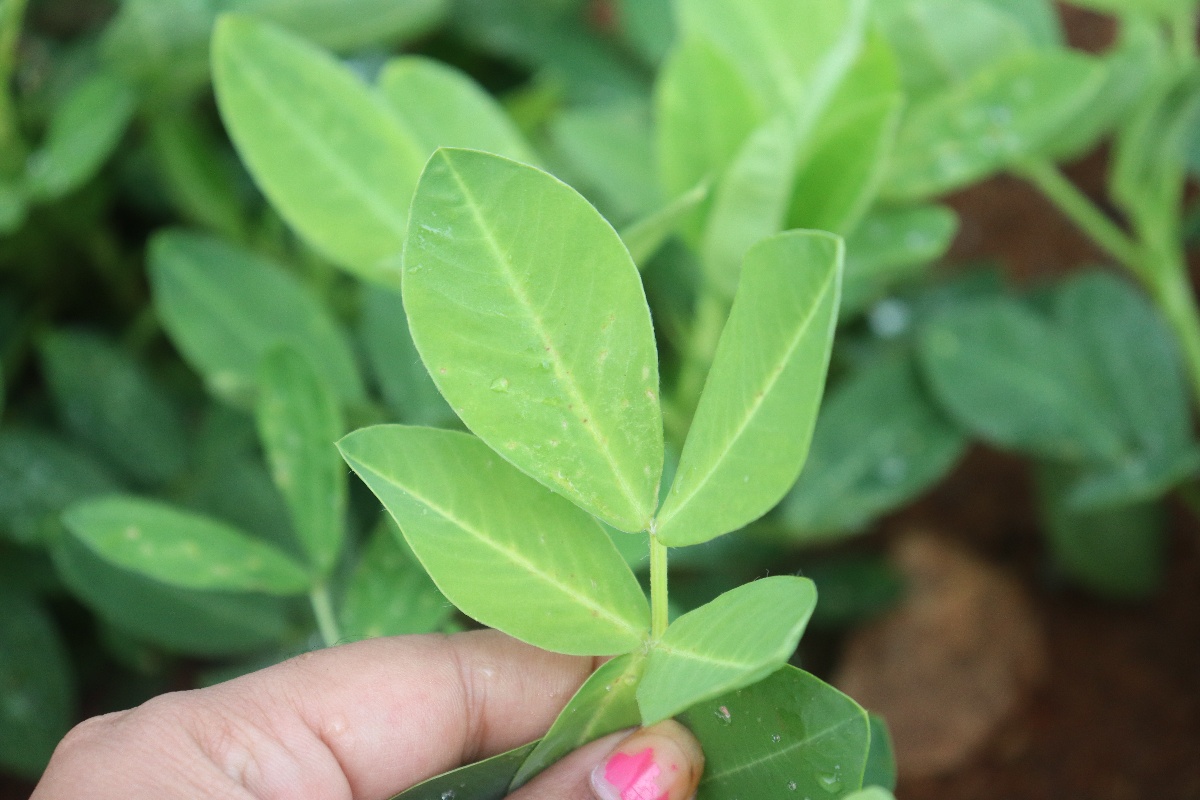
Label: early_leaf_spot